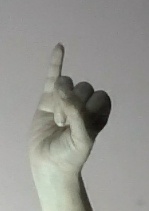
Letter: meem